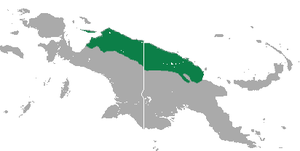
Echymipera clara est une espèce de marsupiaux.